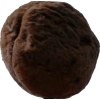
Label: peach